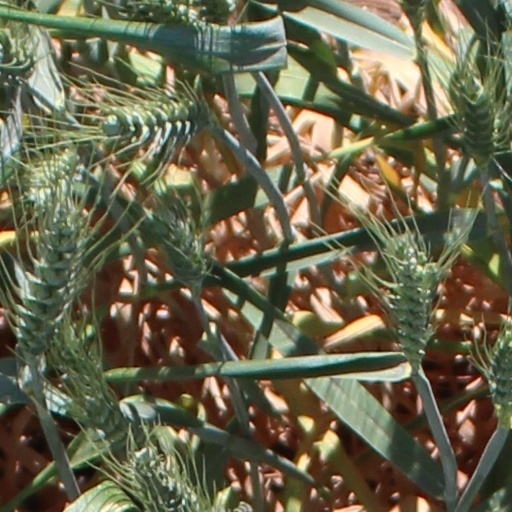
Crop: wheat